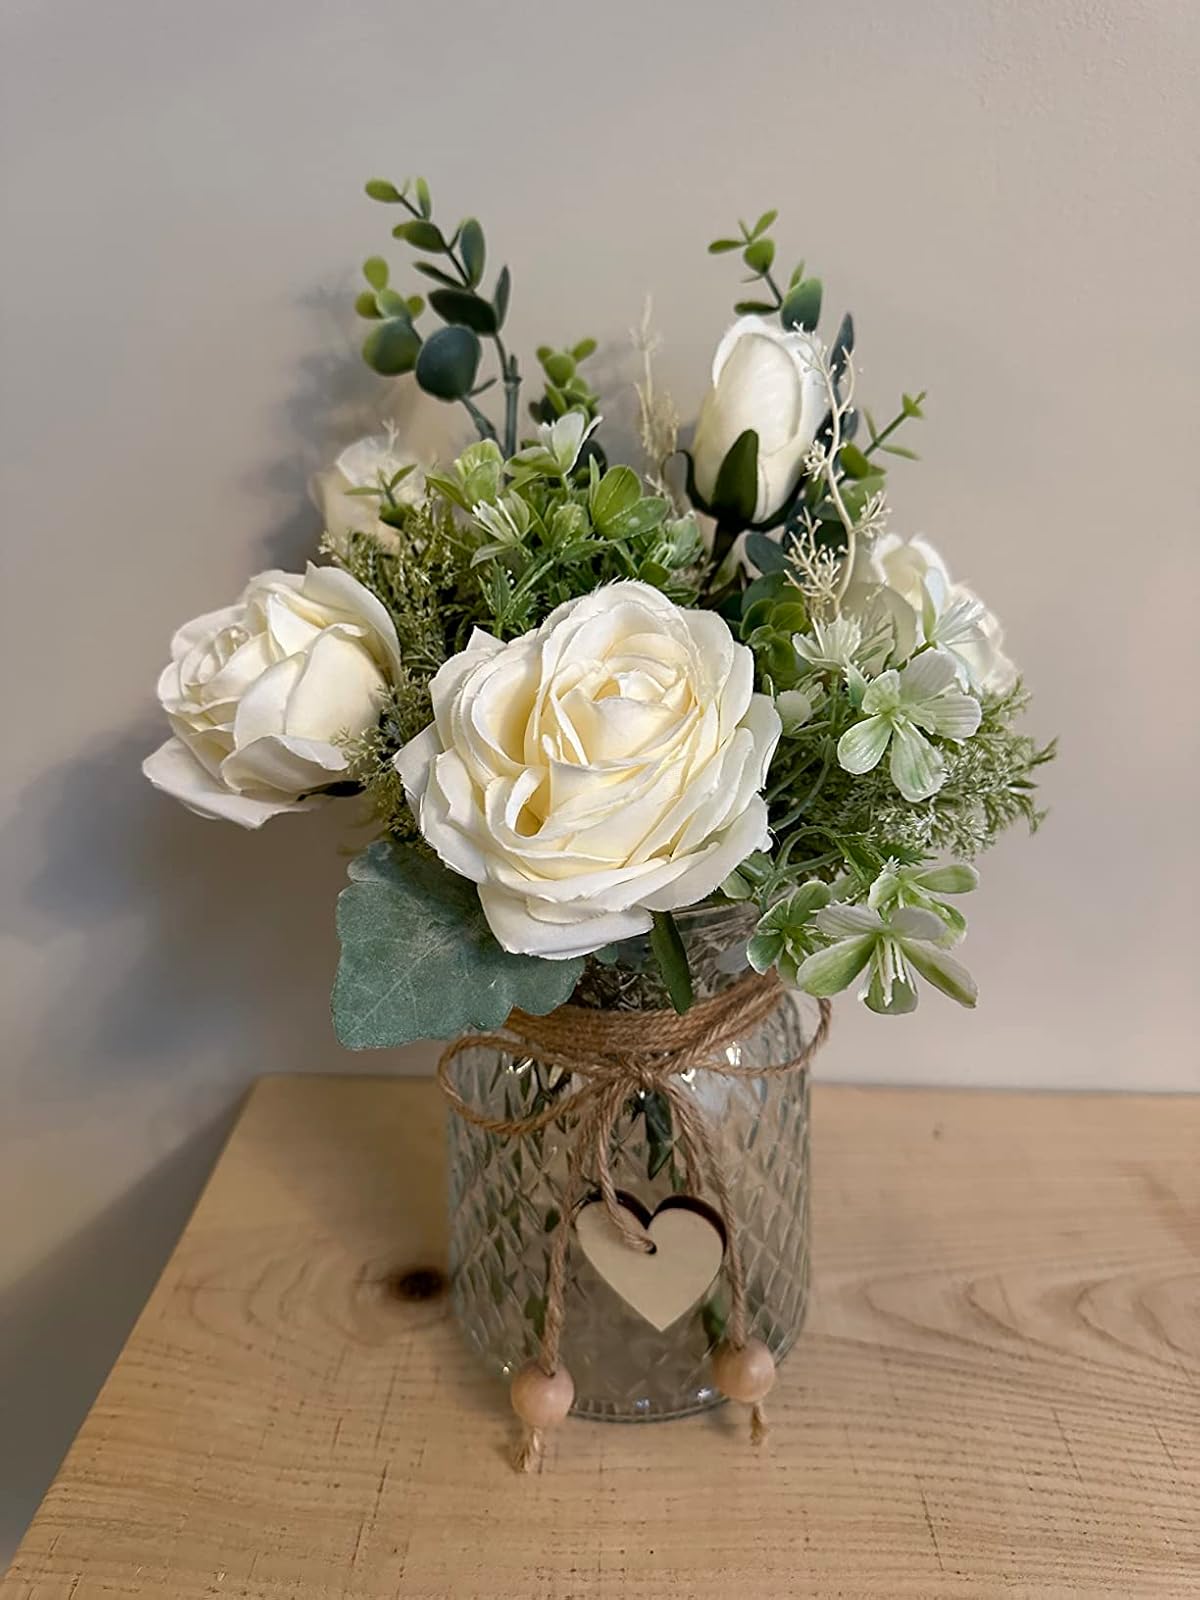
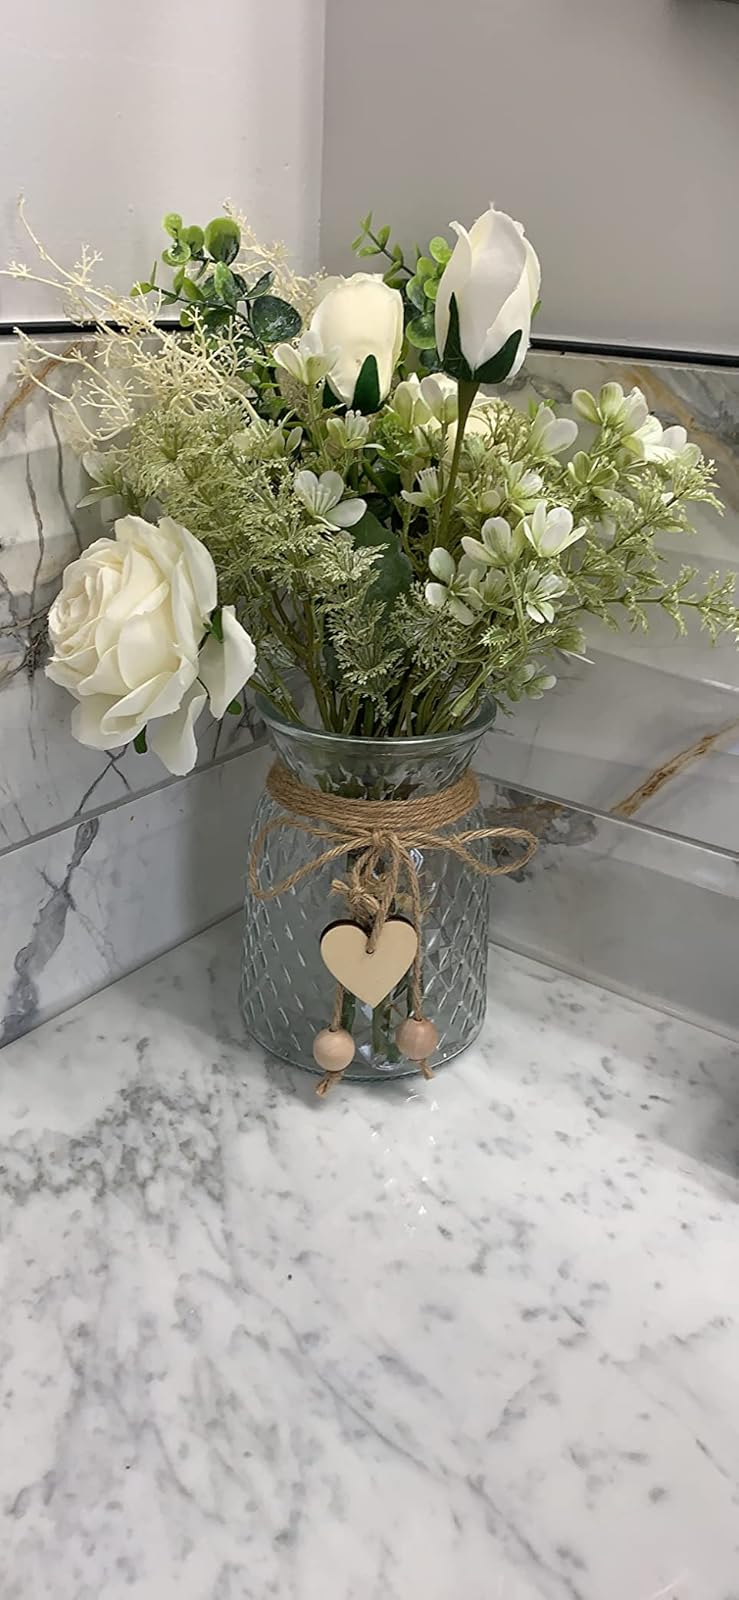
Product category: vase
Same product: yes